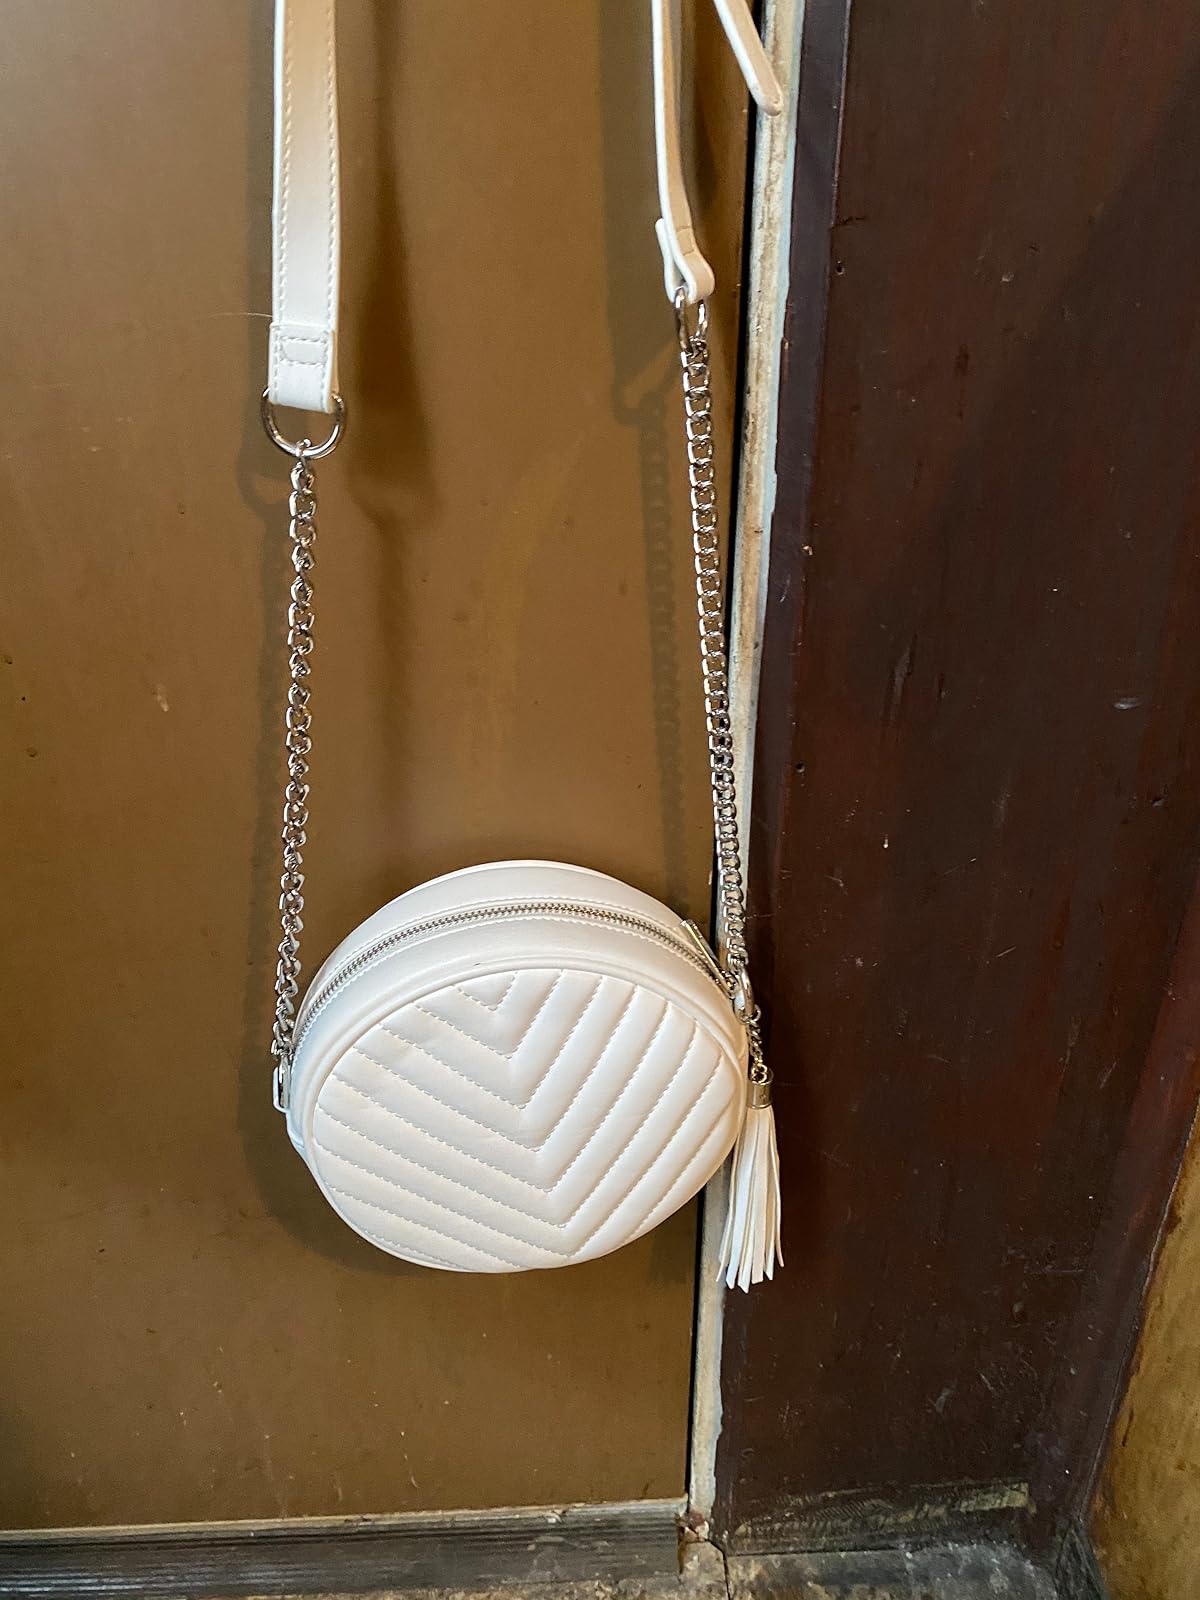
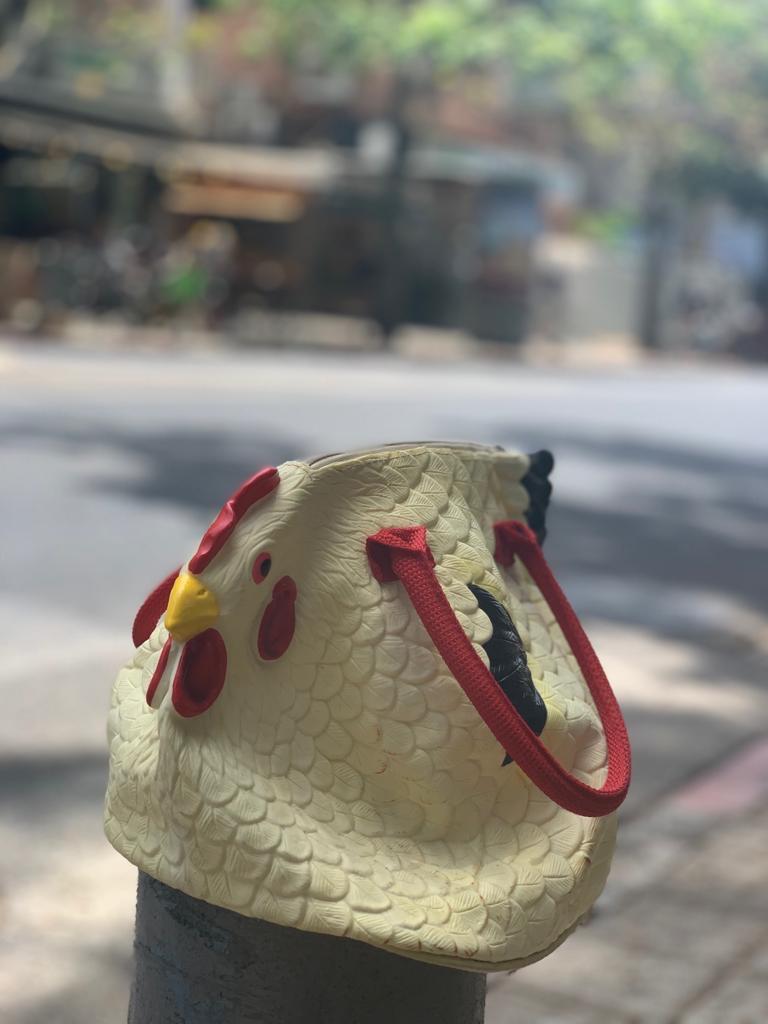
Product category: accessories_handbag
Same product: no